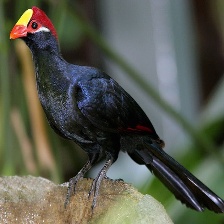
Species: VIOLET TURACO
Scientific name: MUSOPHAGA VIOLACEA